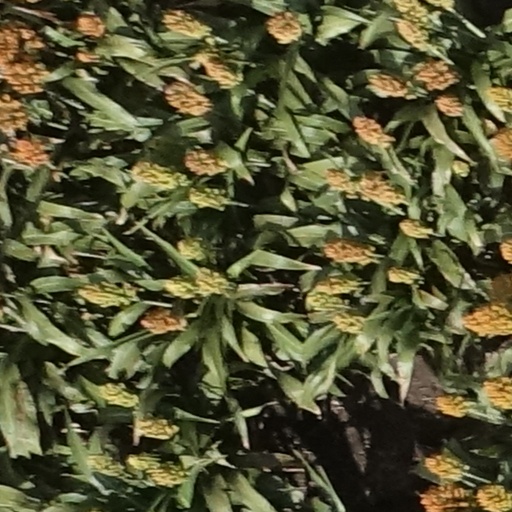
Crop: sorghum